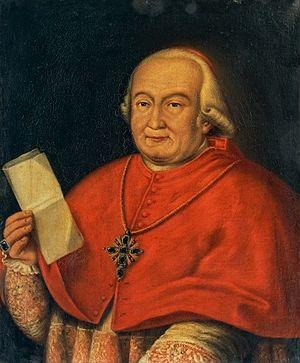
Antonio Dugnani est un cardinal italien du XVIIIᵉ siècle et du début du XIXᵉ siècle.